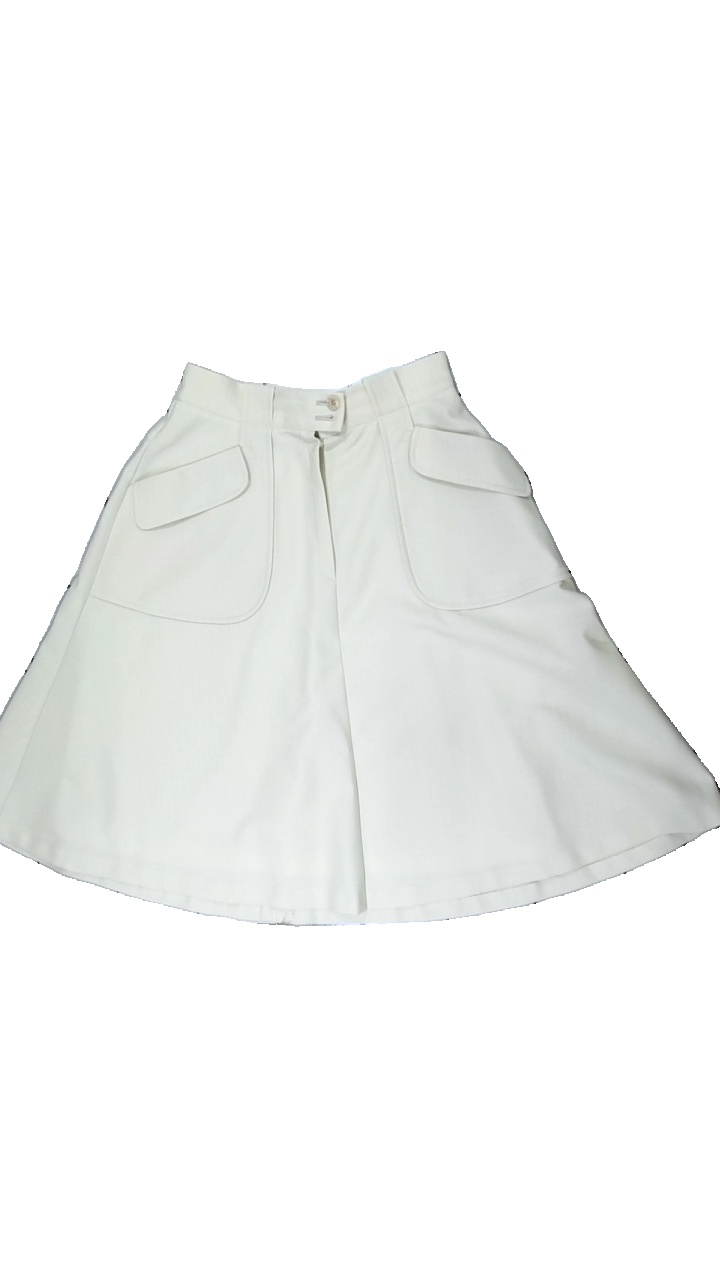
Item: Skirt (Ladies)
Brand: Toni-lee
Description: krämvit kjol. liten fläck på insida kjolen längst ner
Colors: White
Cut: Regular
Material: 100% polyester
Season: All
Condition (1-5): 3
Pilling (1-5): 5
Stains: Minor
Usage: Reuse
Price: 50-100